Poul Skibsted

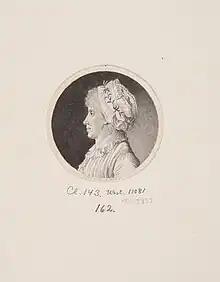
Christina Magdalene Skibsted by Andreas Flint.

On 5 May 1779 in Trinitatis Church, he married Christina Magdalena de Fine Olivarius (1756–1817), daughter of Kurantbanken bookkeeper Arnoldus de Fine Olivarius (1718–1804) and Pauline Susanne Marie Baumann (1726–99).